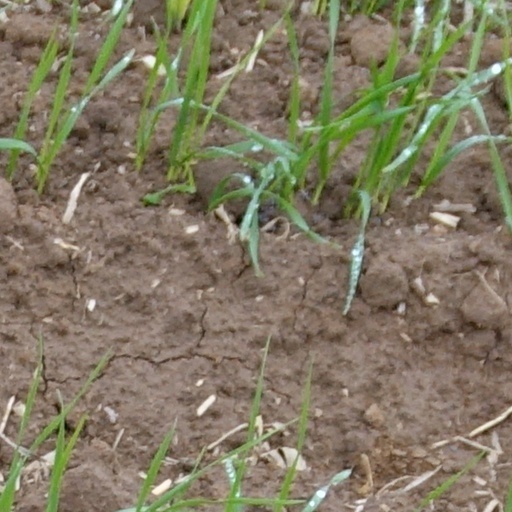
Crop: wheat